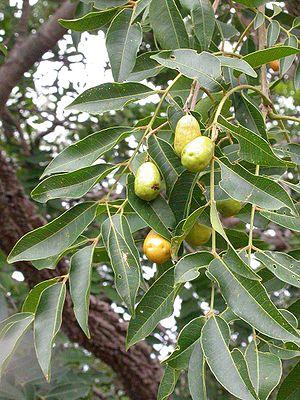
Le prunier mombin est un arbre d'origine néotropicale appartenant à la famille des Anacardiaceae, que l'on rencontre depuis les régions semi-arides du Mexique, et du Pérou, jusqu'au Brésil, et en Guyane, en passant par les Antilles.